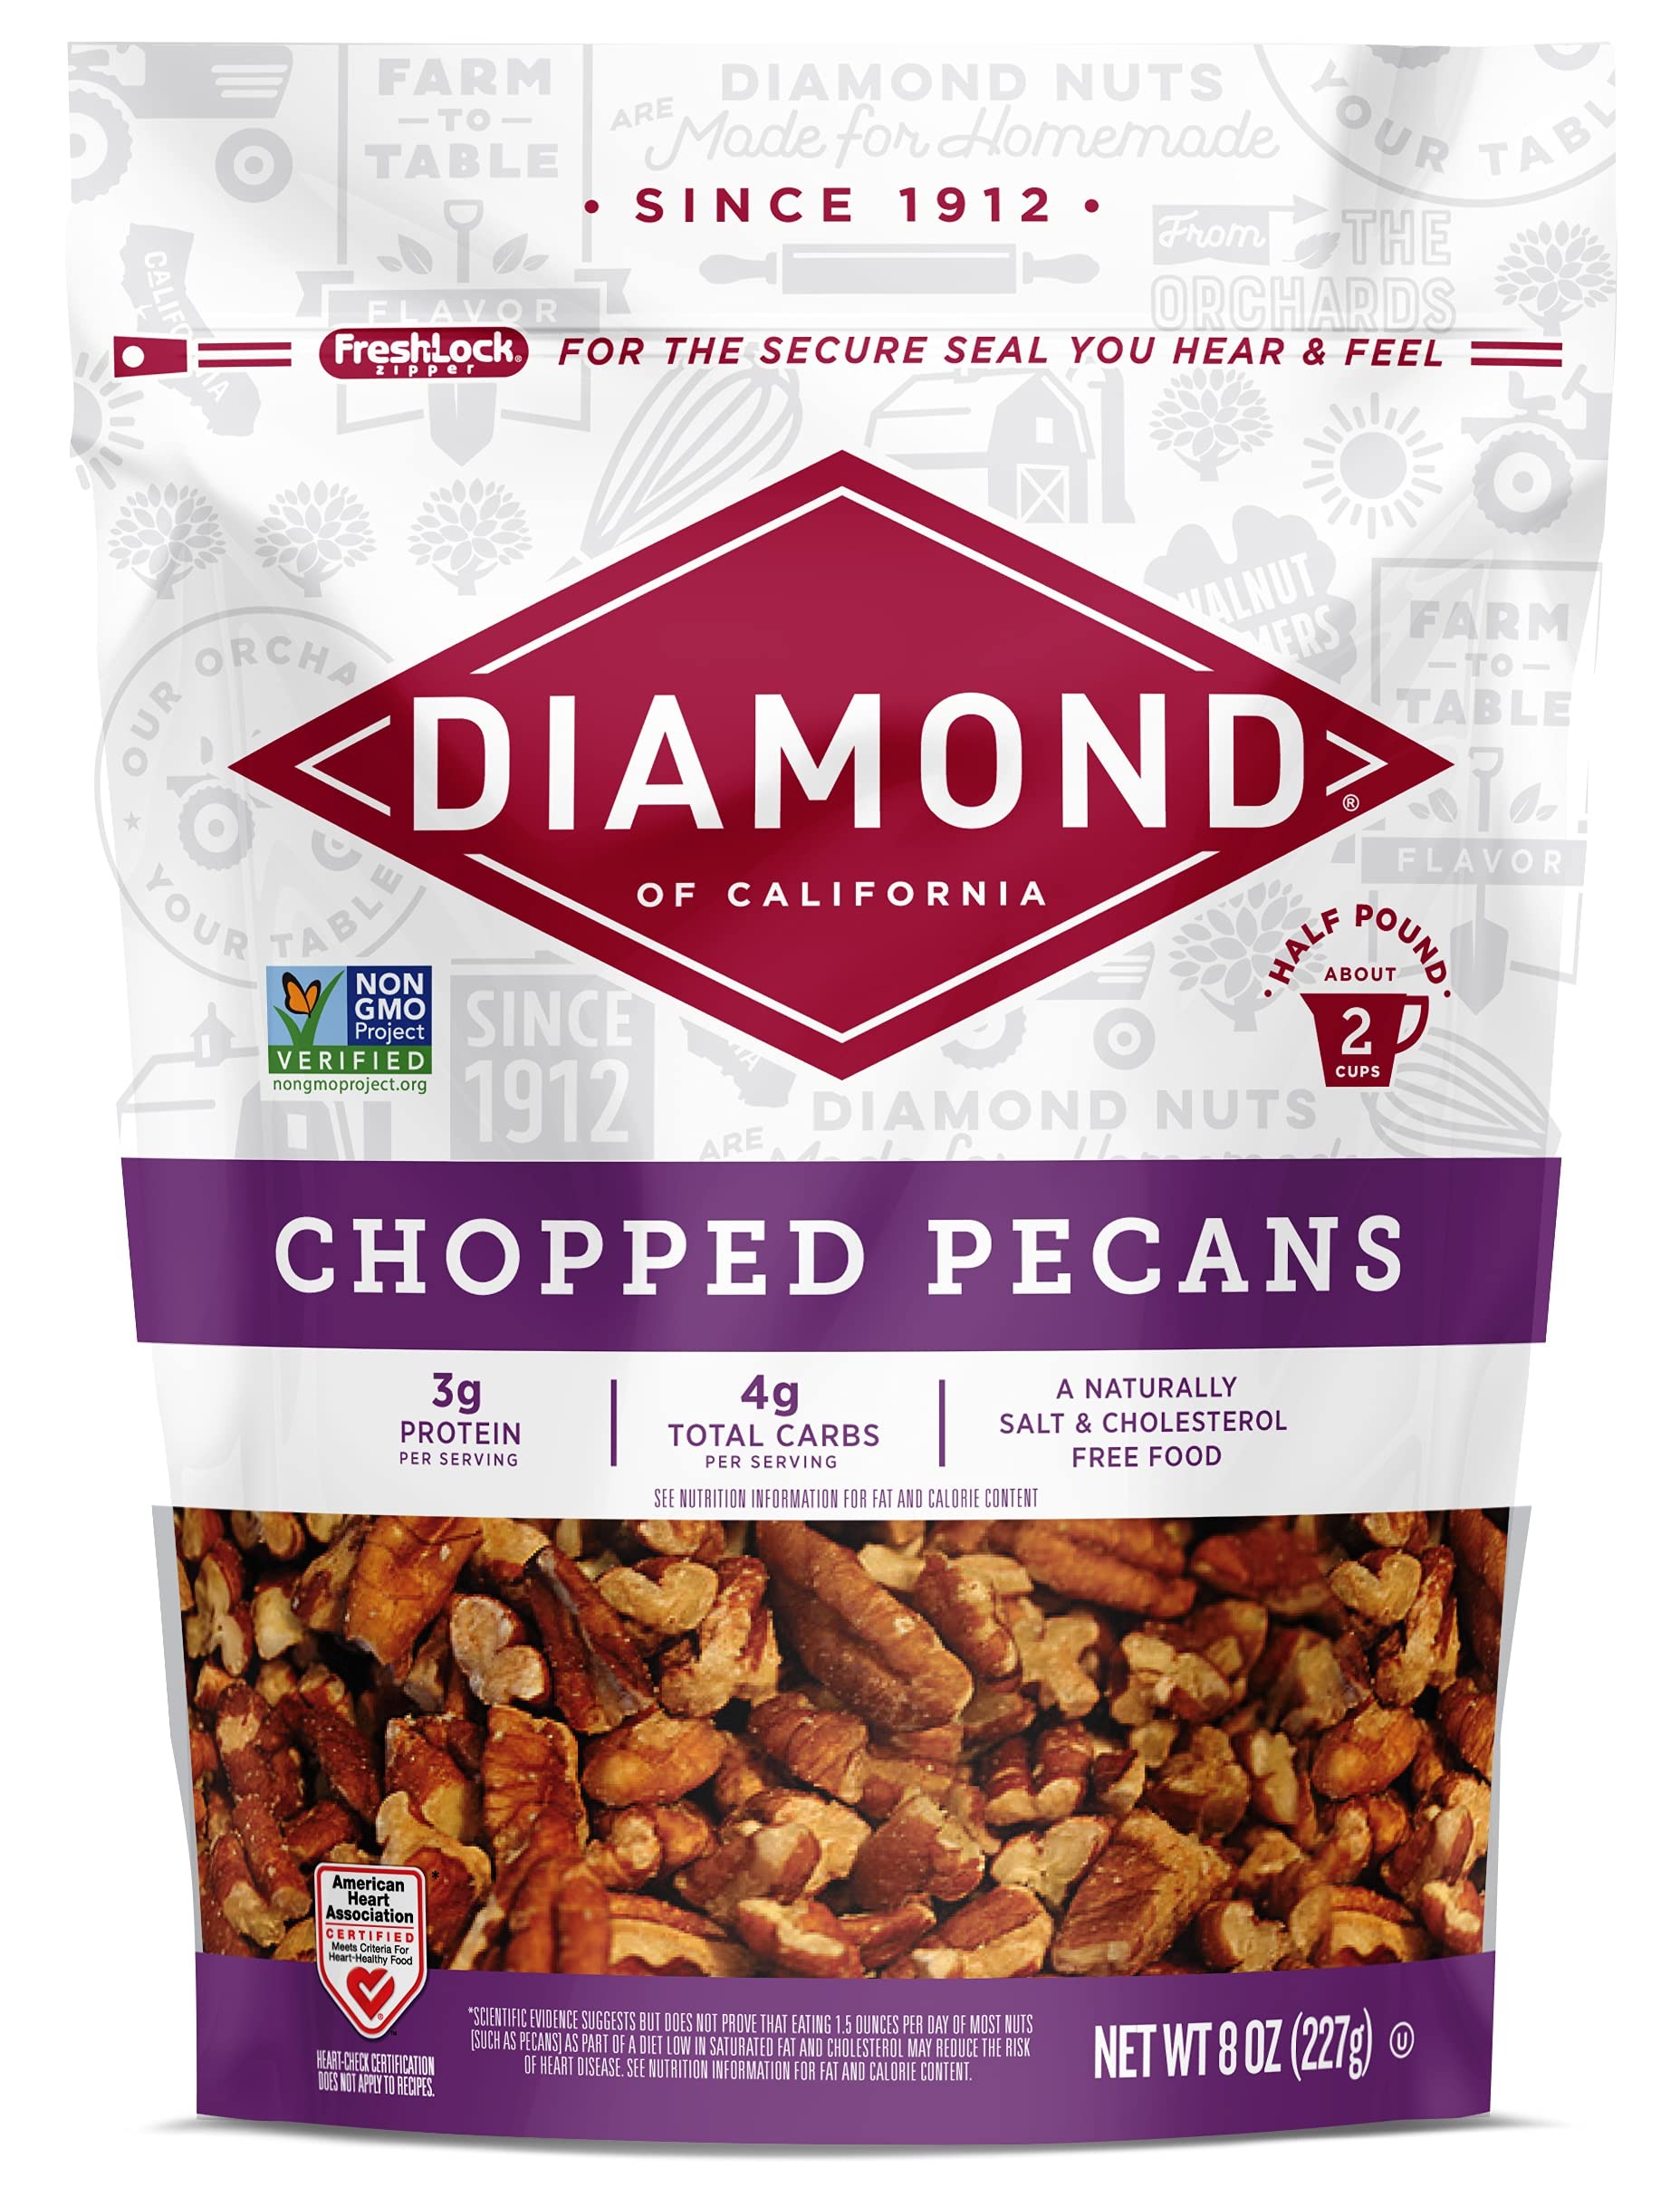
Item Name: Diamond of California Pecan Halves, 16 oz
Value: 16.0
Unit: Fl Oz

Price: 13.89